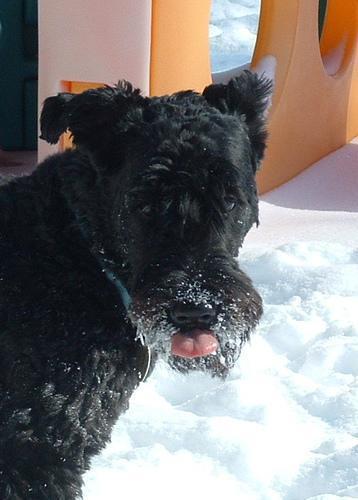
Kerry_blue_terrier